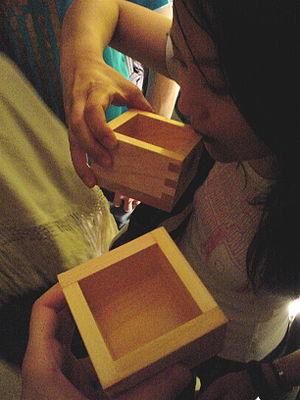
Le masu est une variété de gobelet japonais en bois de forme cubique. On s'en sert habituellement pour boire du saké.